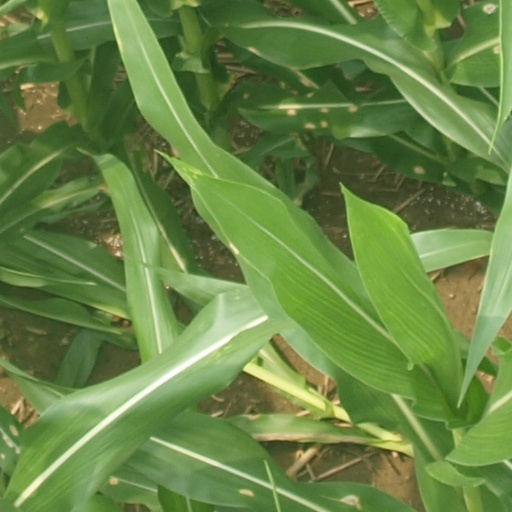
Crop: maize; corn